Eliza Stankovic-Mowle

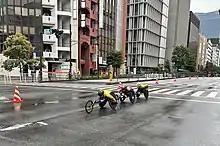
Australian athletes Christe Dawes and Eliza Ault-Connell on the marathon course at the Tokyo 2020 Paralympic Games

She at the 2020 Tokyo Summer Paralympics, her second Summer Paralympics, In the T54 events she qualified for the finals and came 8th in the 100m and 7th in the 400m. and 13th in the Marathon. She announced her retirement from competitive athletics in August 2022.